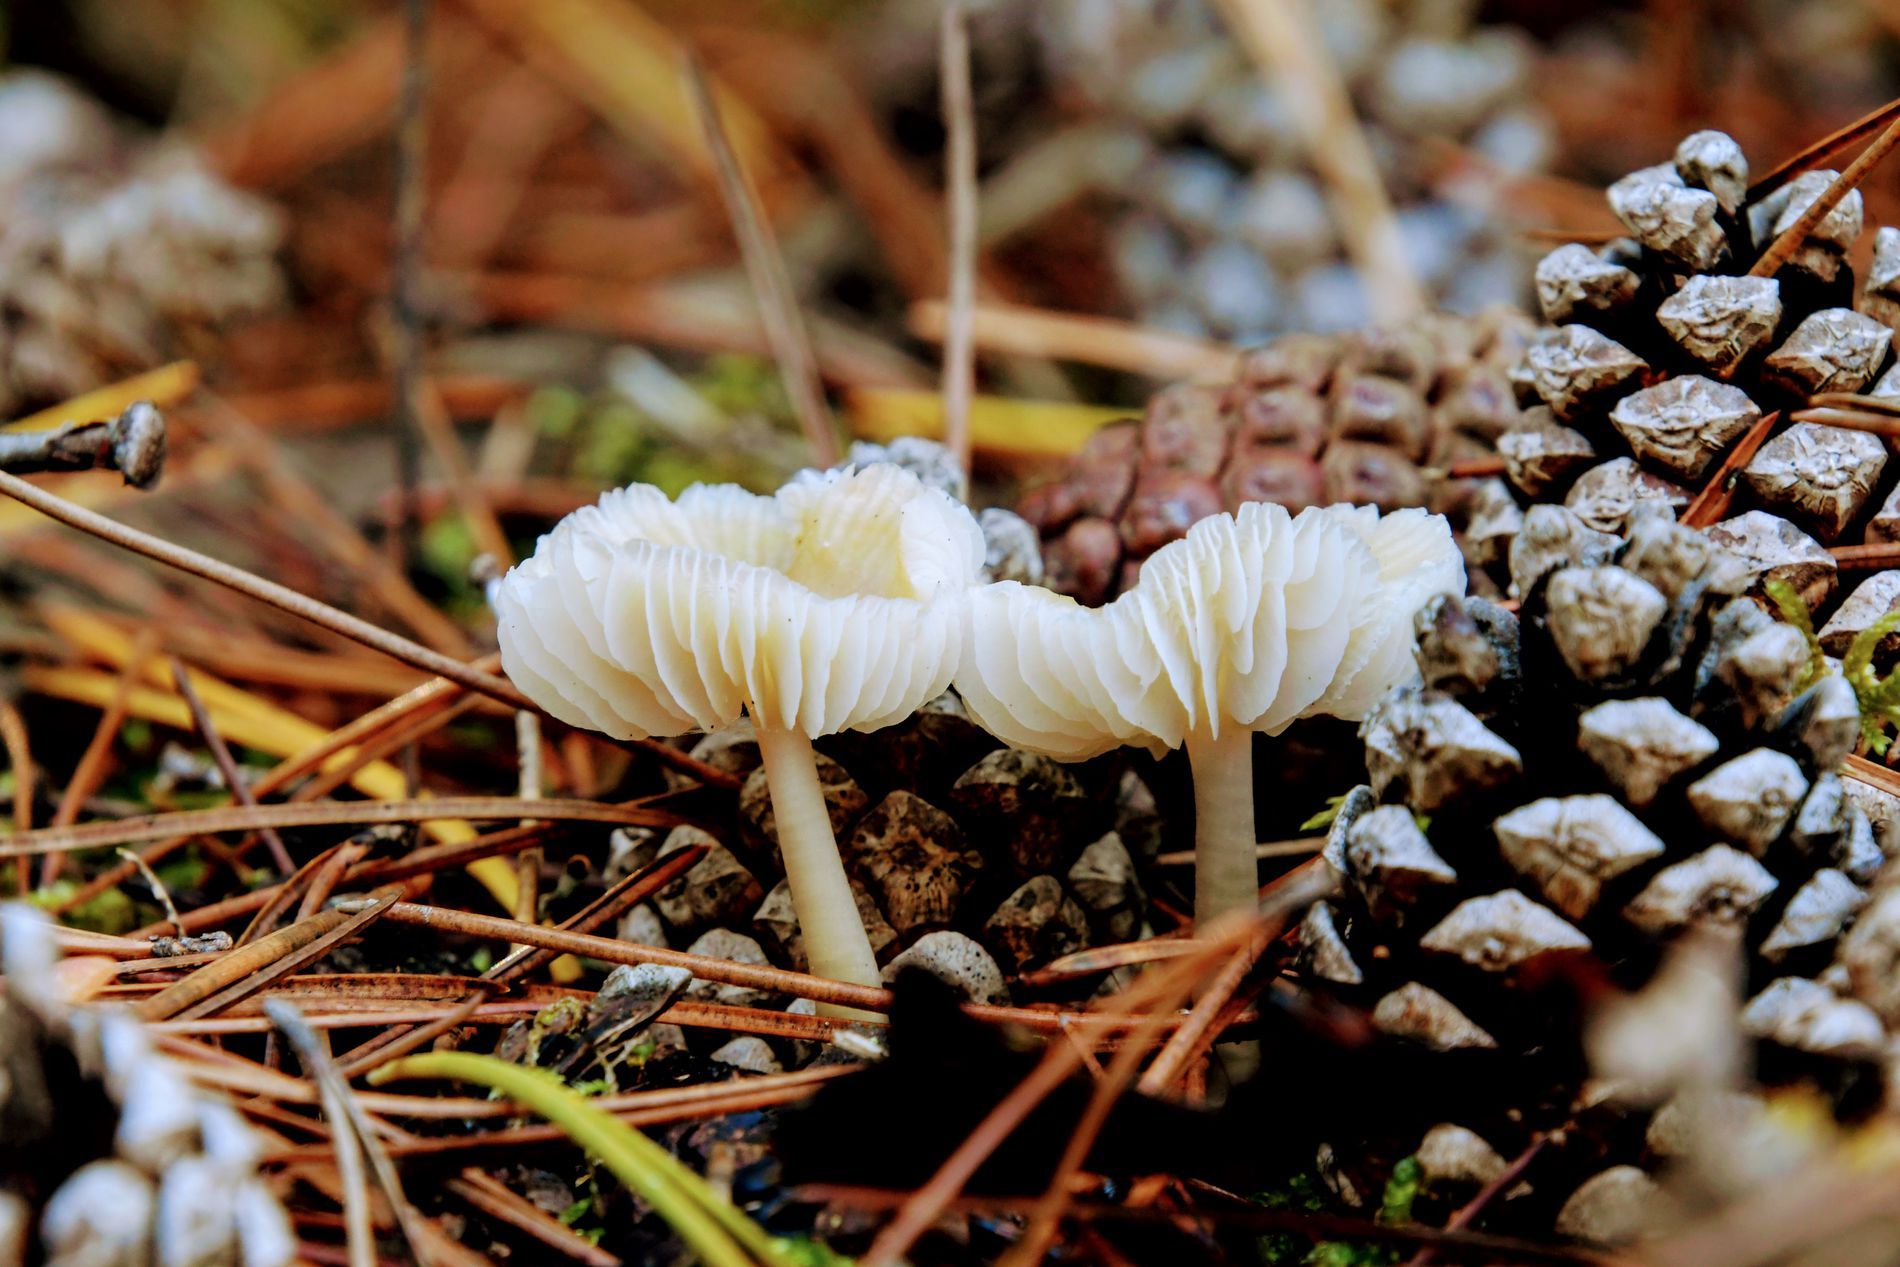
Two White Mushrooms in an Environment Full of Pine Needles and Cones.
The image shows two white mushrooms amidst a ground covered with brown pine needles and cones. The background is blurred with brown pine needles.
The image shows a close-up shot of a ground littered with brown pine needles and cones, with two white mushrooms visible in the middle. The mushroom's intricate gill structure stands out, contrasting with the surrounding elements. The background is slightly blurred, highlighting the mushrooms as the focal point. The brown tones of the surrounding environment create a warm, natural atmosphere, instilling a sense of tranquility in the natural setting.
Labels: Agaric, Amanita, Fungus, Mushroom, Plant, pine, mushrooms, Pine cones, Pine needles